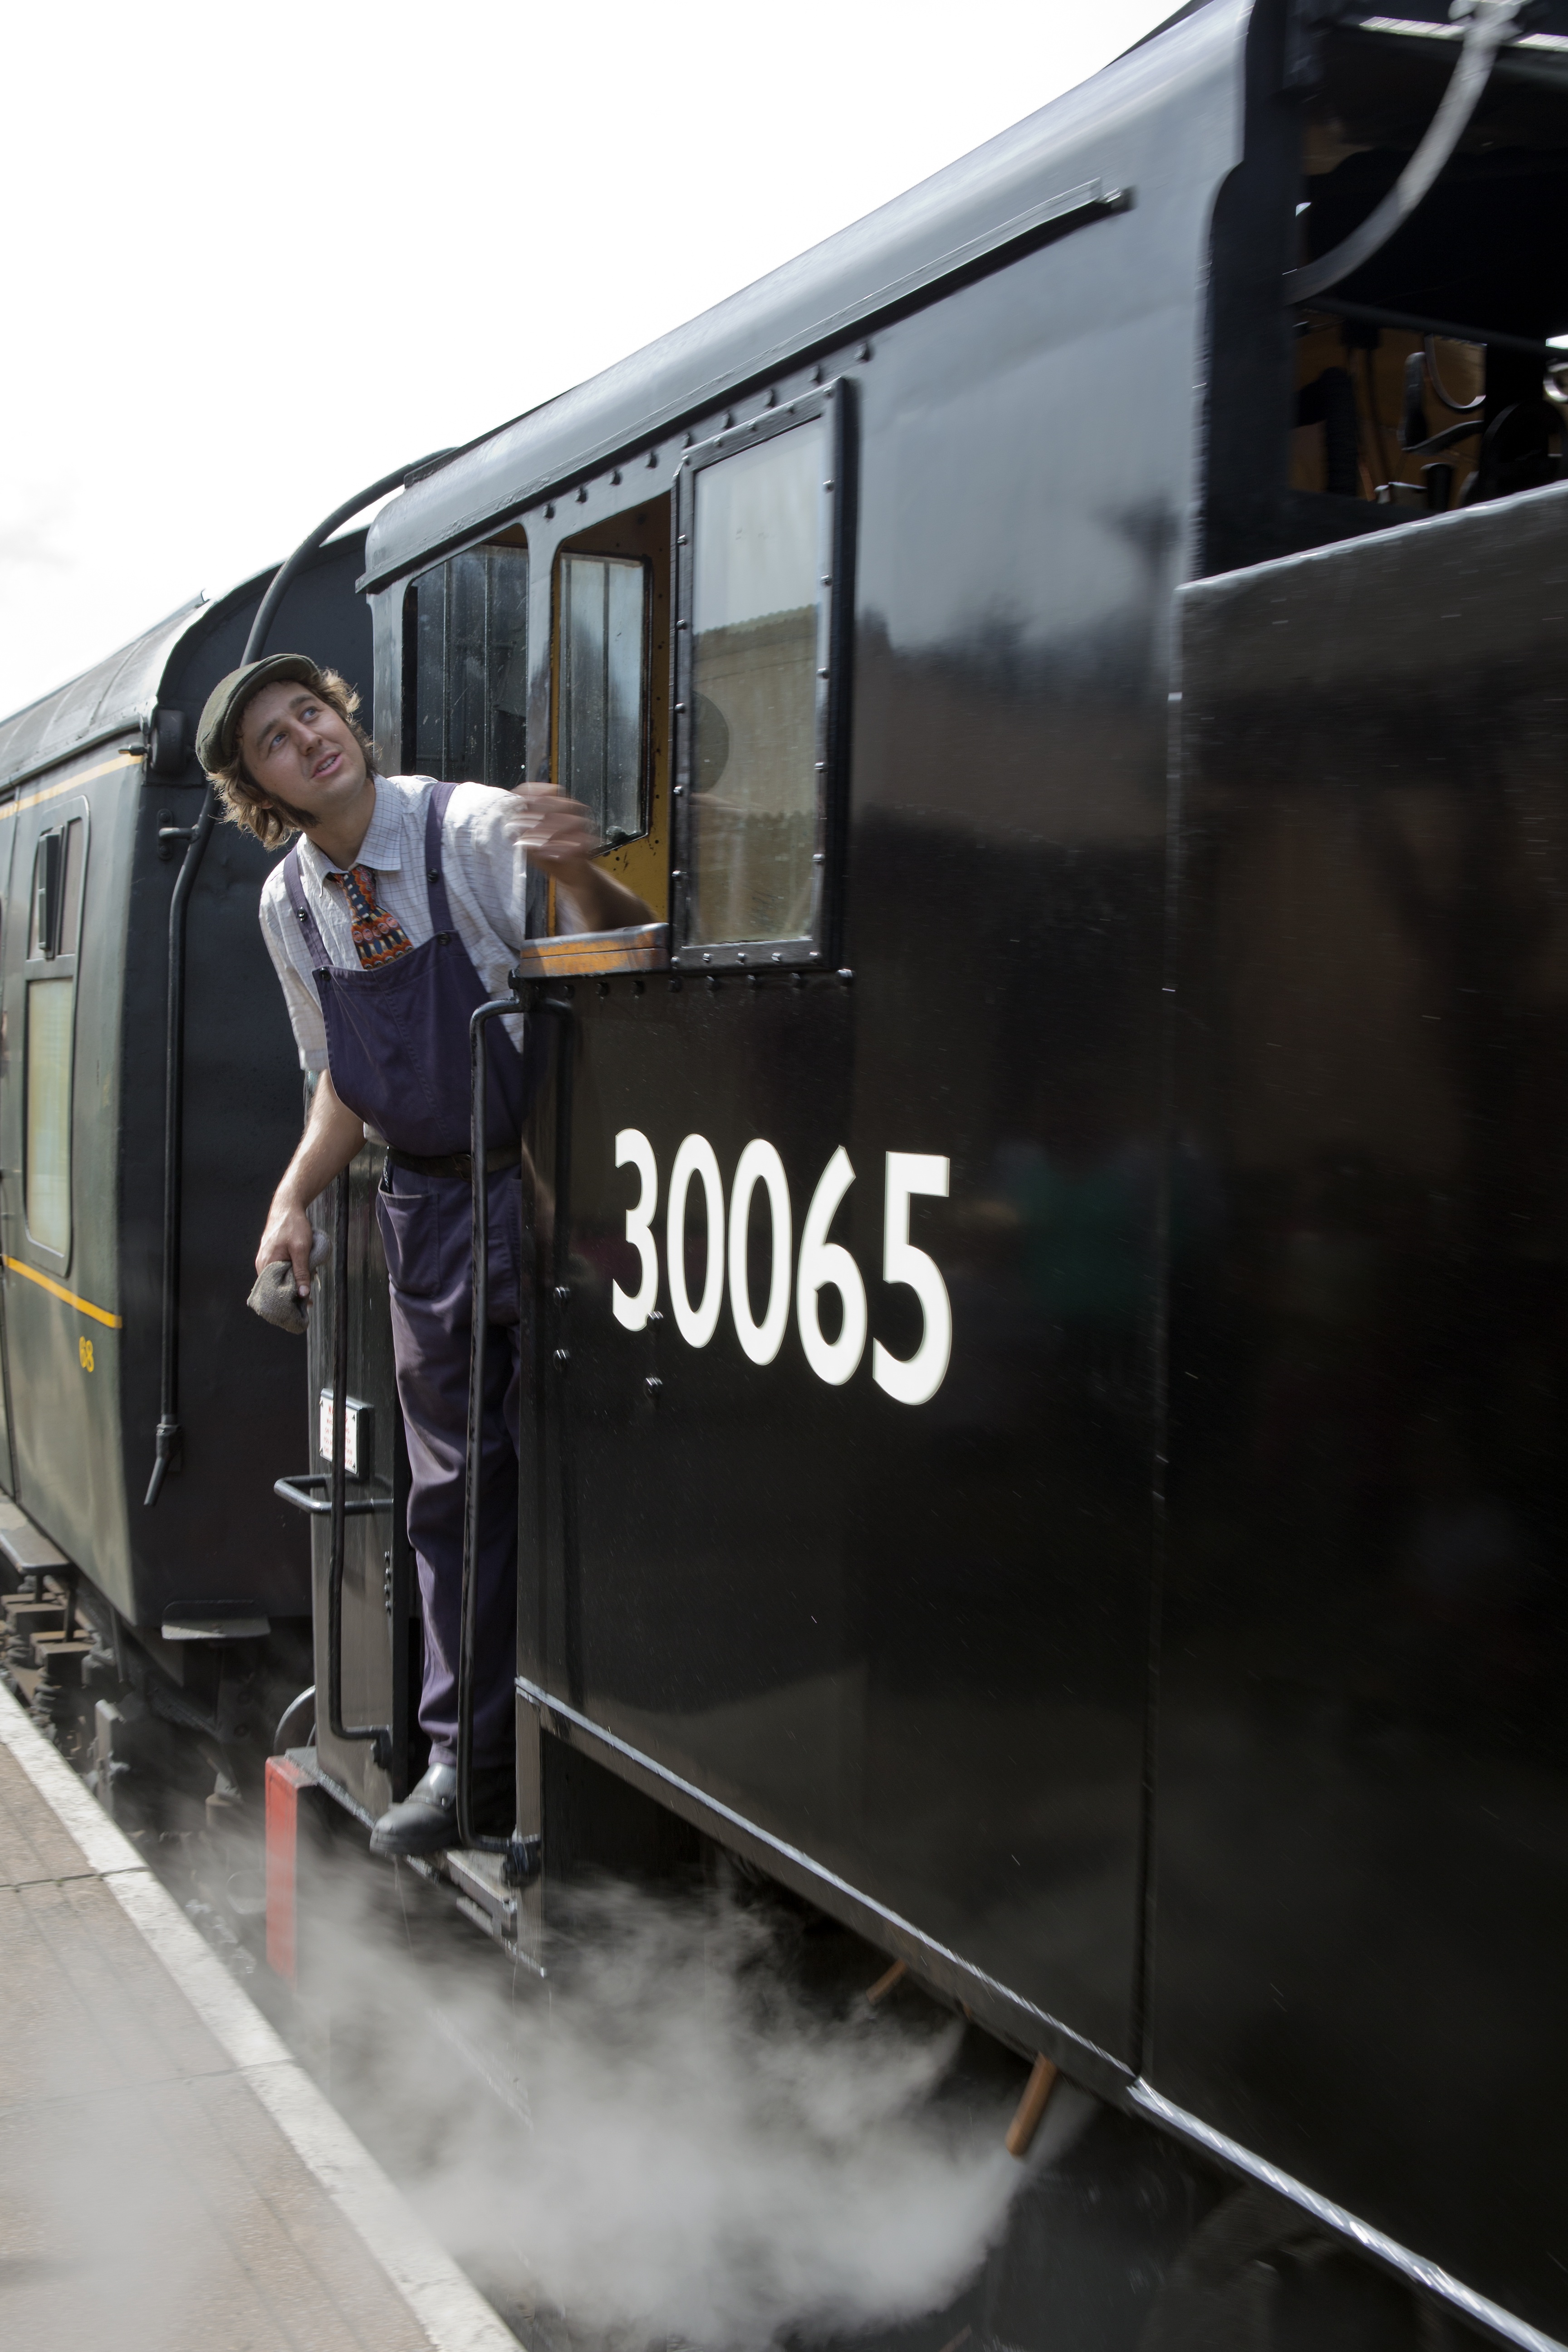
train, transport, vehicle, public transport, passenger, land vehicle, rolling stock, kent east sussex railway, locomotive 30065, br livery, american shunting engine, driver fireman